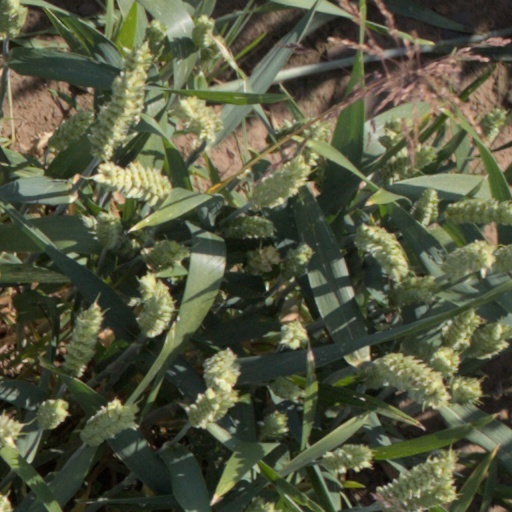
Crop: wheat